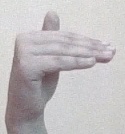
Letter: khaa